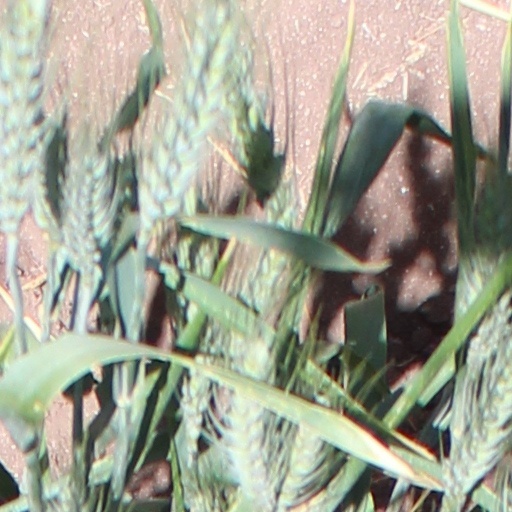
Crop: wheat